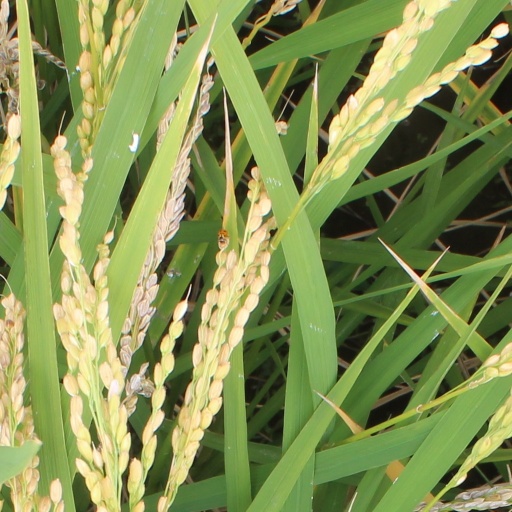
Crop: rice